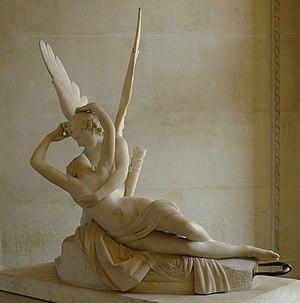
Psyché ranimée par le baiser de l'Amour est un groupe statuaire en marbre sculpté entre 1787 et 1793 par Antonio Canova.